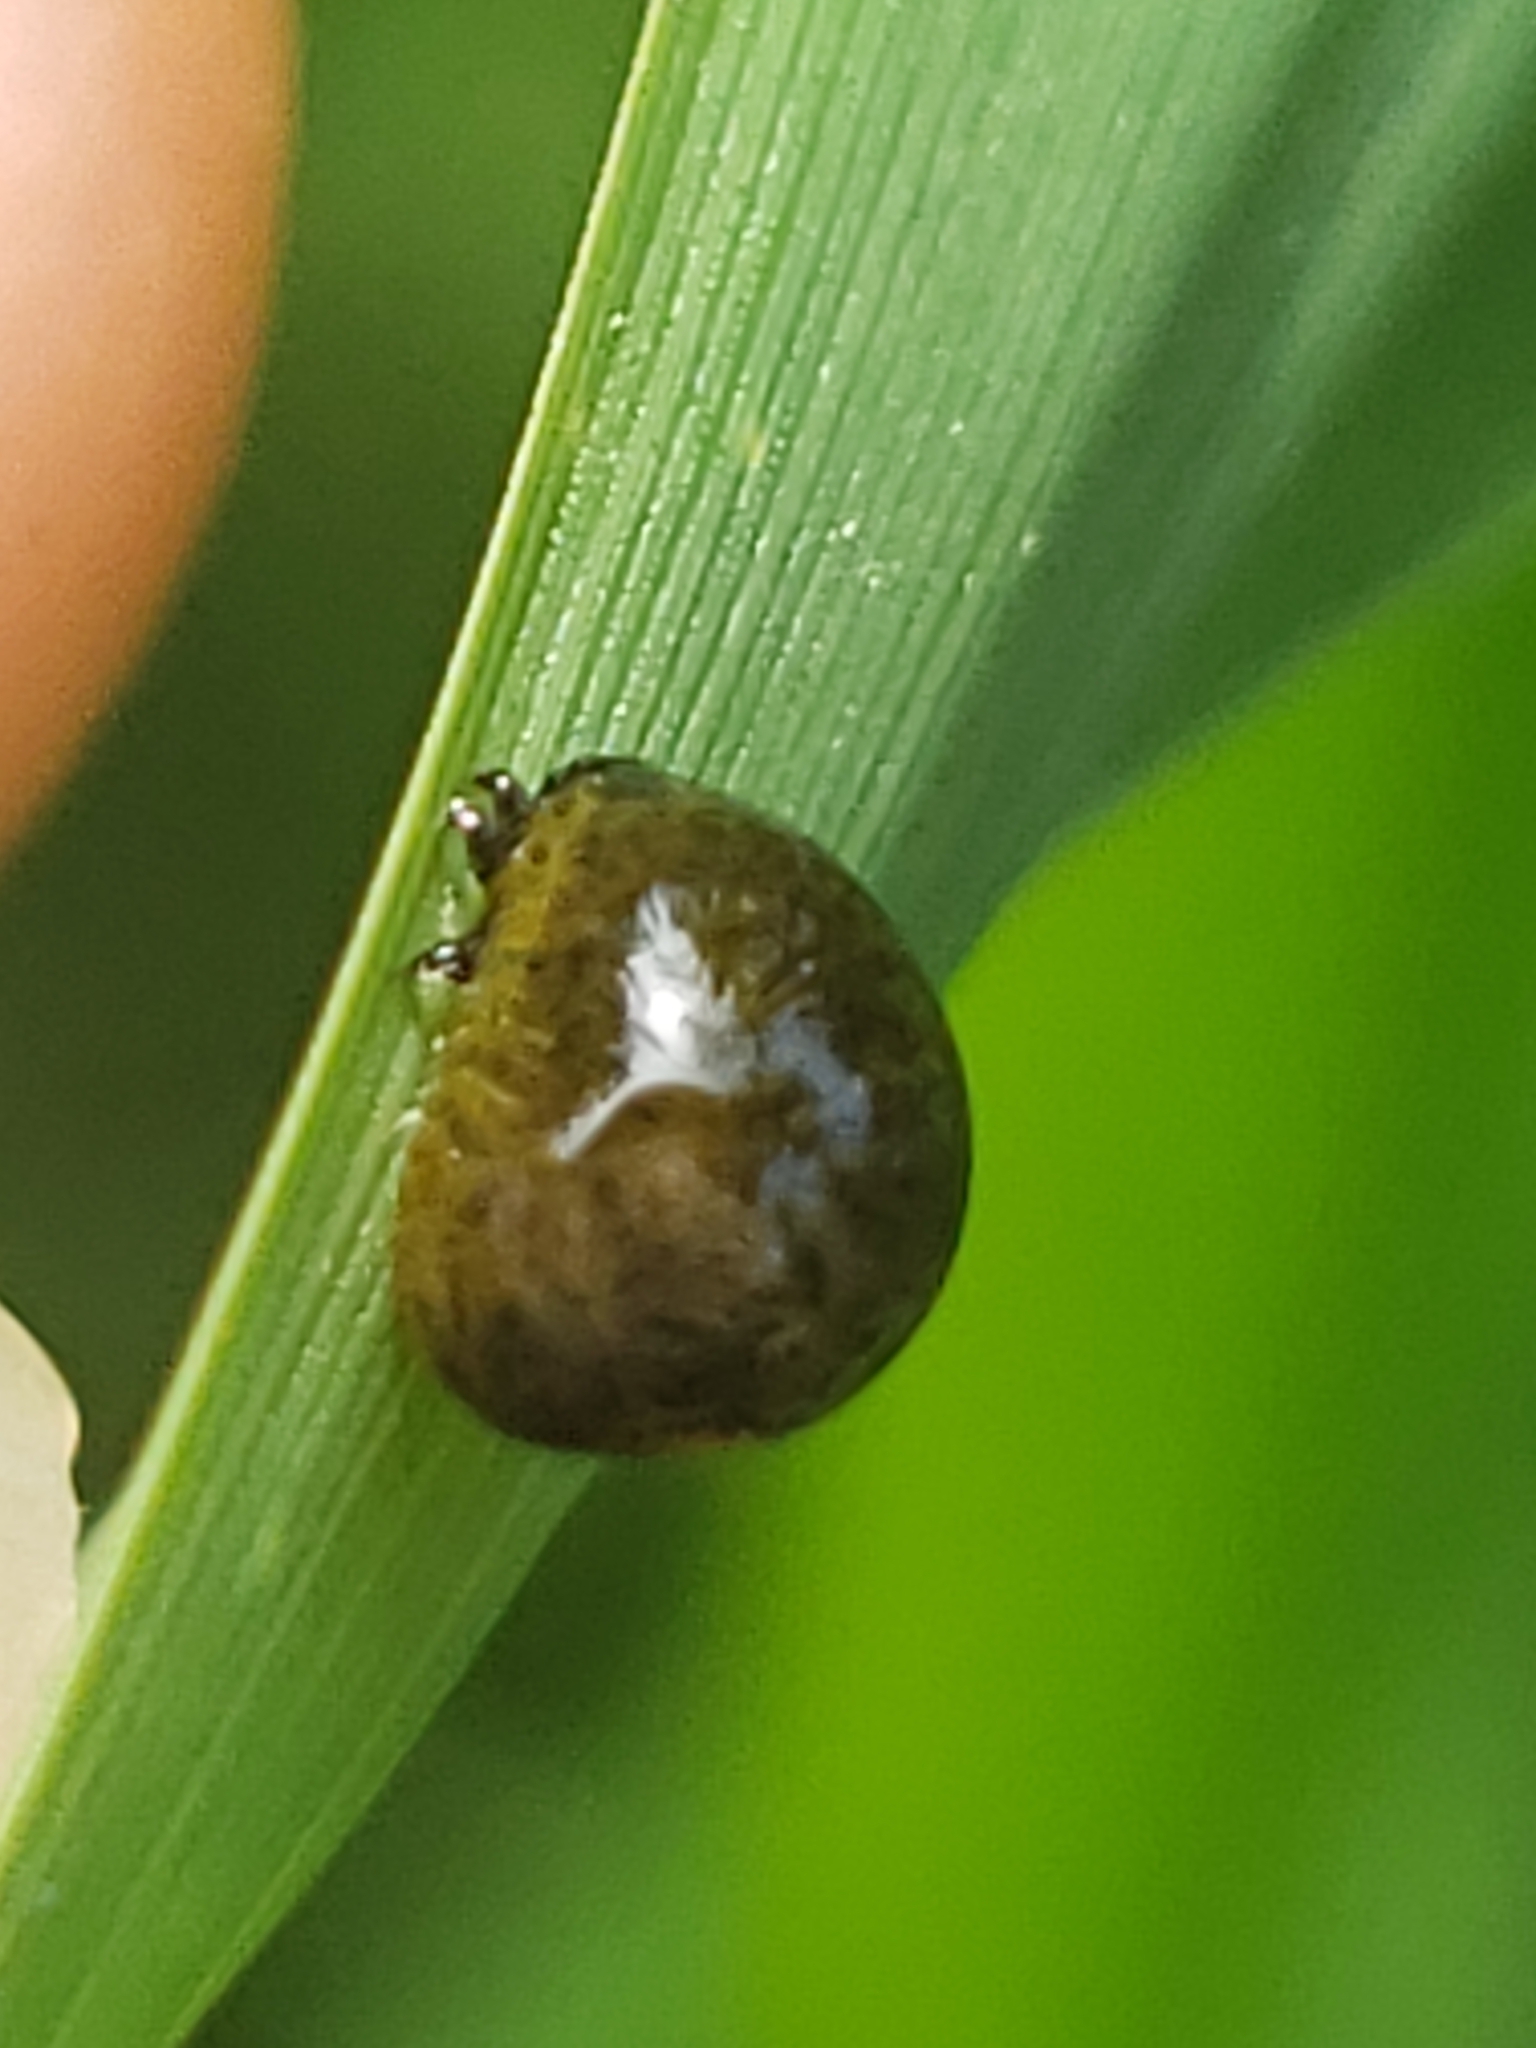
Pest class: cereal_leaf_beetle